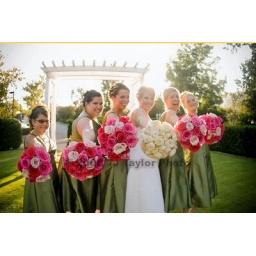
The girls carried hand tied bouquets of roses in three shades of pink.